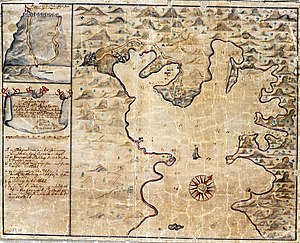
Dansk Vestindien / Baggrund for kolonien / Skt. Jan annekteres
Kort over Coral Bay fra 1720. Coral Bay på Skt. Jans østside var det første sted danskene etablerede sig.
Dansk Vestindien, De Vestindiske Øer eller de danske Jomfruøer var en dansk koloni i Caribien bestående af øerne Sankt Thomas, Sankt Jan og Sankt Croix. Christopher Columbus fandt øerne på sin anden rejse til den nye verden i 1493, hvor de blev navngivet Once Mil Virgenes til ære for Sankt Ursulas jomfruer. Danske handelskompagnier annekterede de to ubeboede øer Skt. Thomas i 1672 og Skt. Jan i 1718, mens Skt. Croix blev købt af Frankrig i 1733. De tre øer blev i 1755 overtaget som kronkoloni af Danmark-Norge fra Vestindisk-guineisk Kompagni. Dansk Vestindien var besat af Storbritannien i perioden 1802–1803 og 1807–1815 i forbindelse med Englandskrigene.